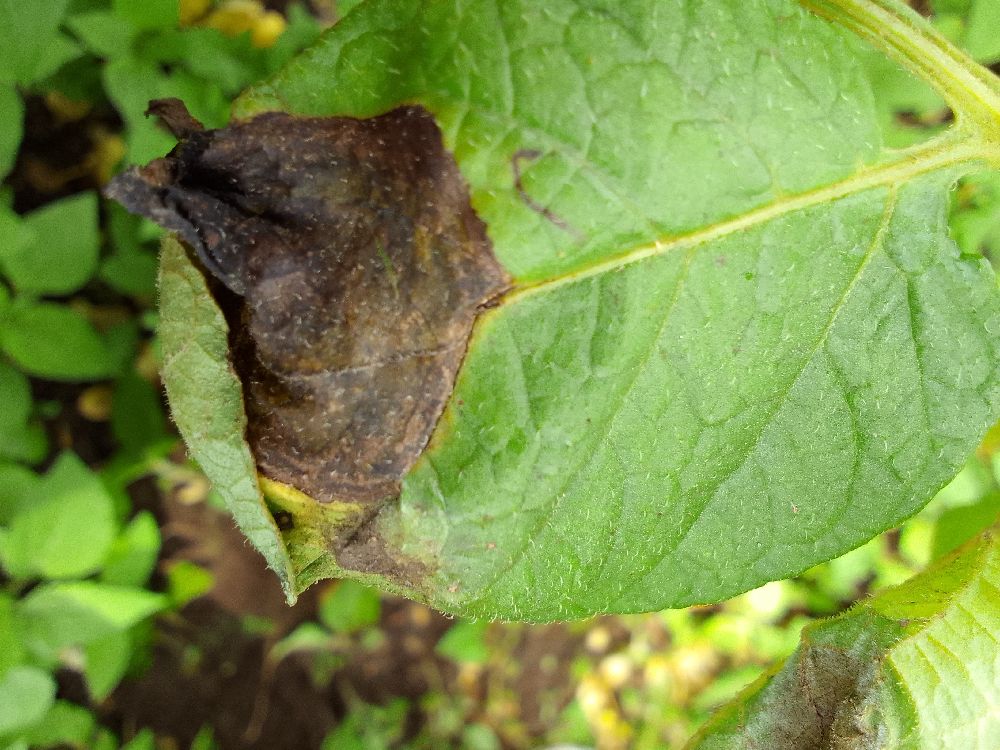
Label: Late blight